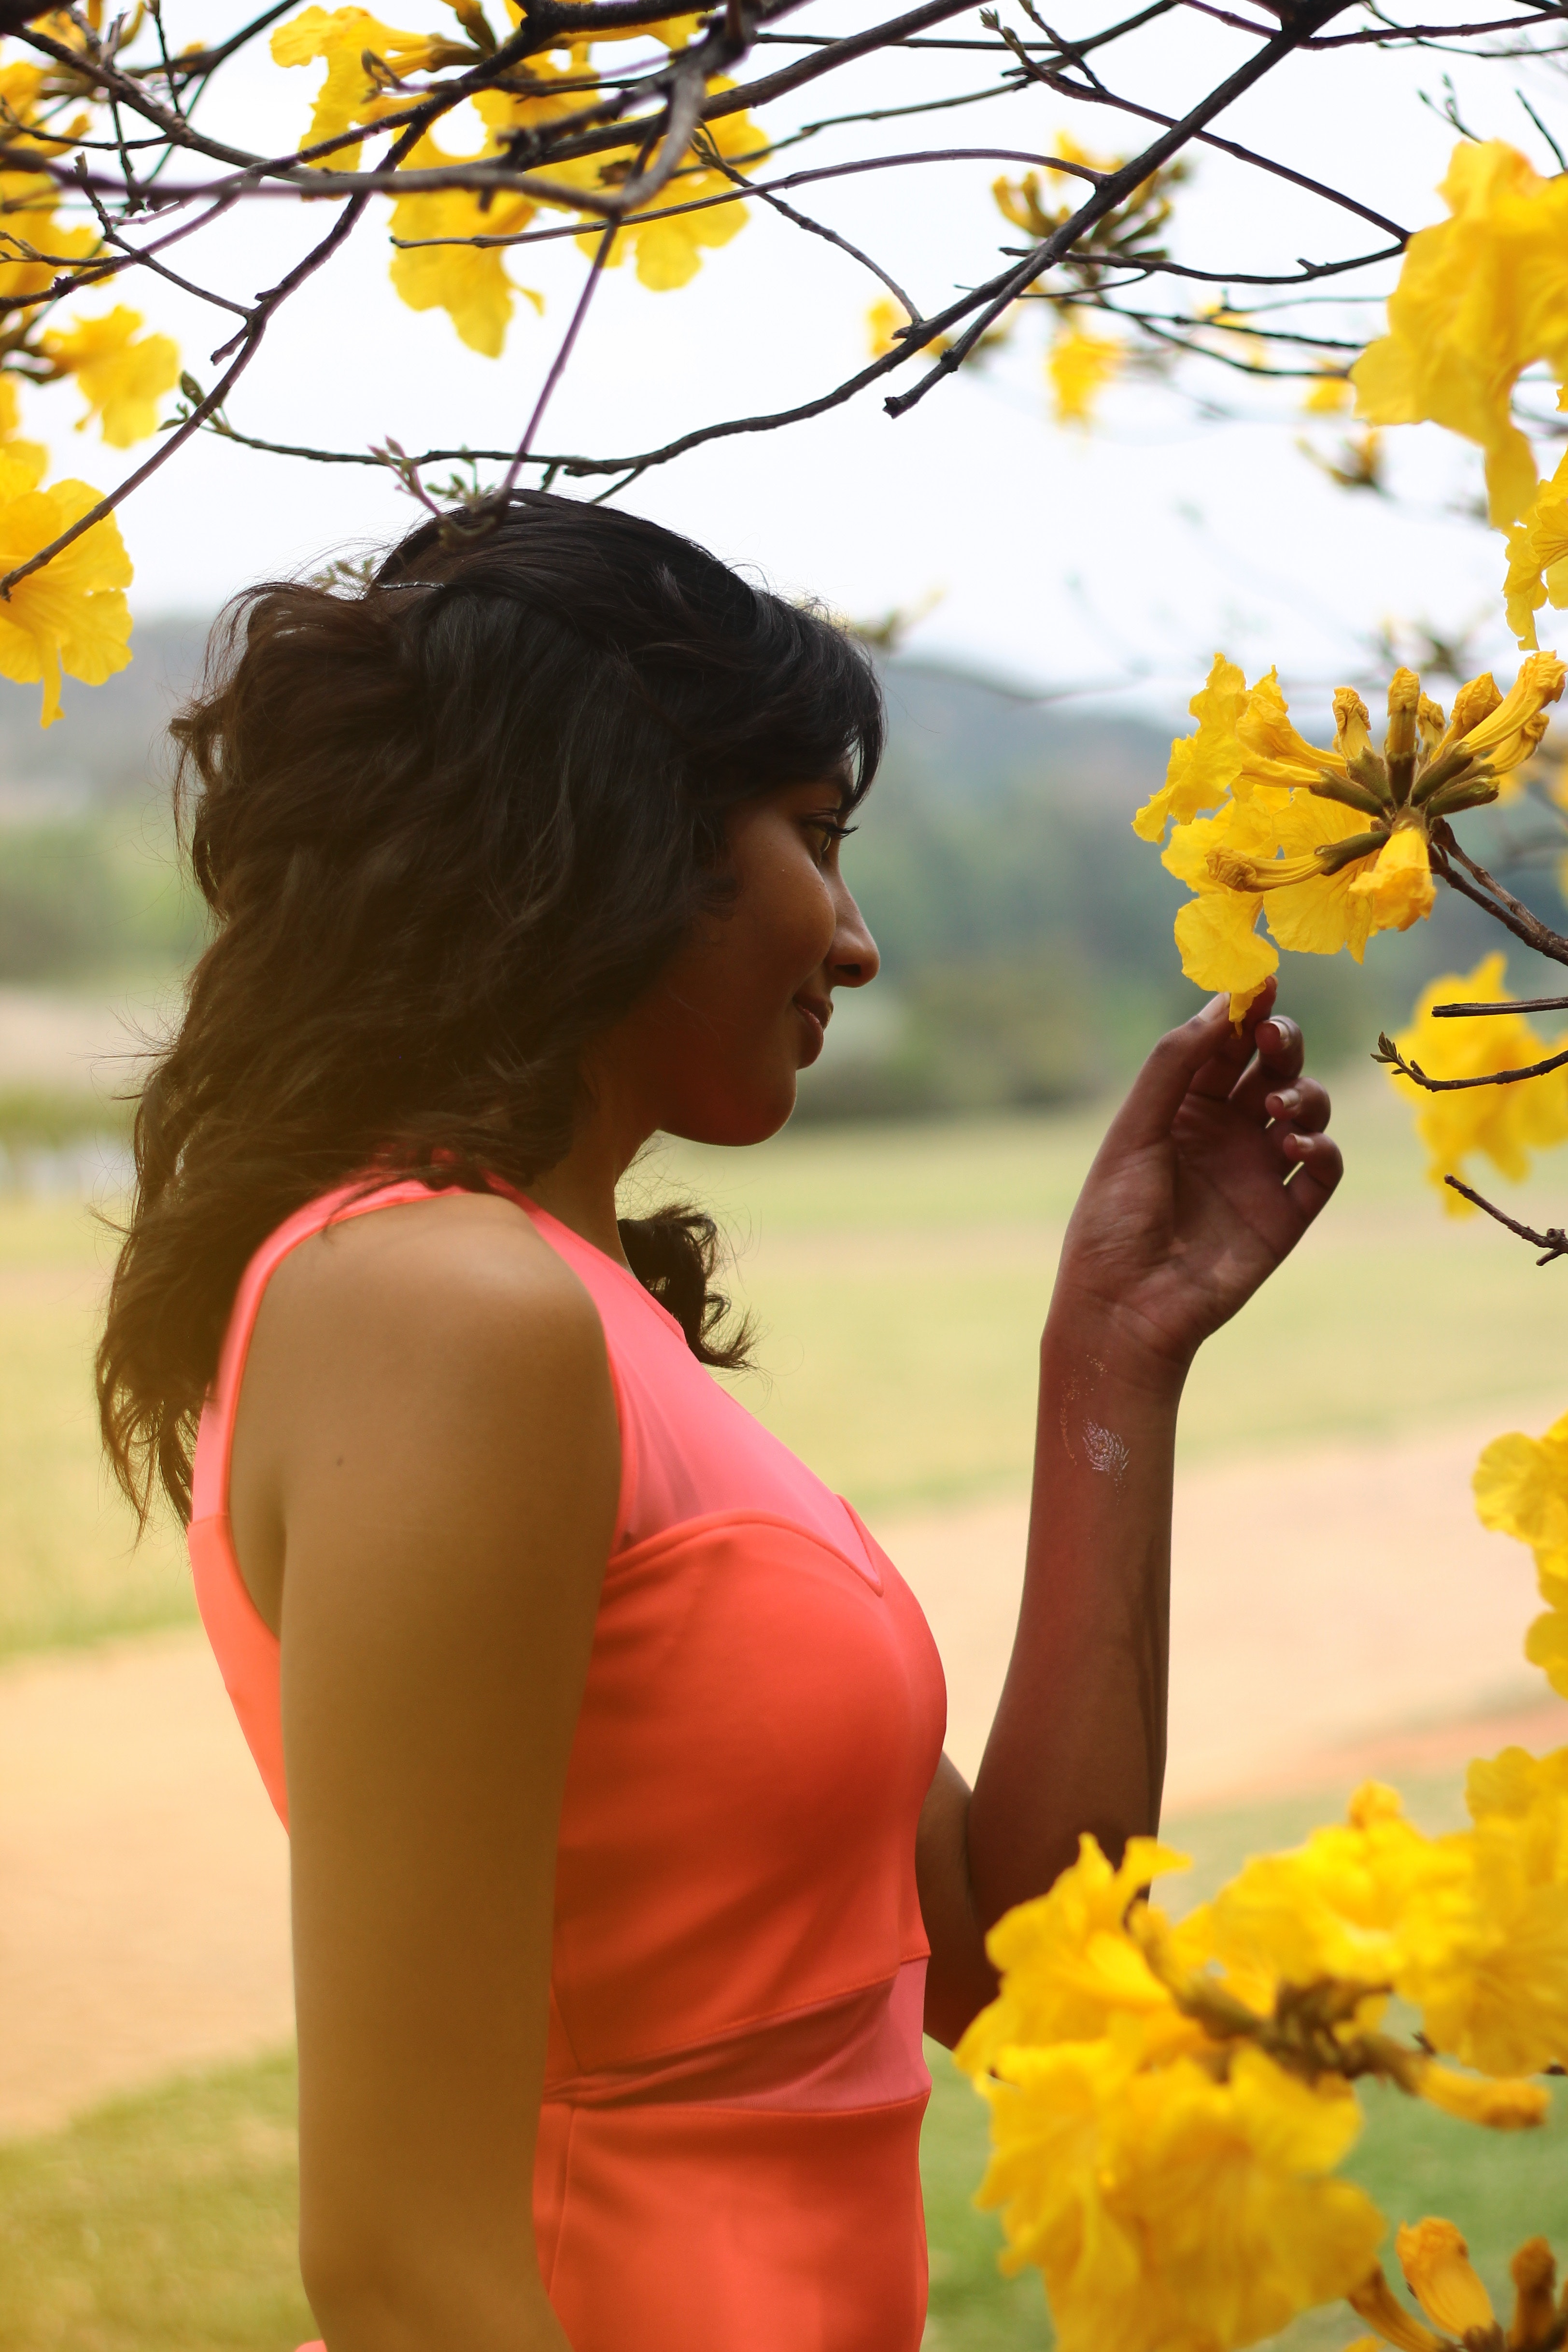
yellow, beauty, leaf, tree, lady, flower, girl, spring, plant, summer, fun, happiness, autumn, sunlight, smile